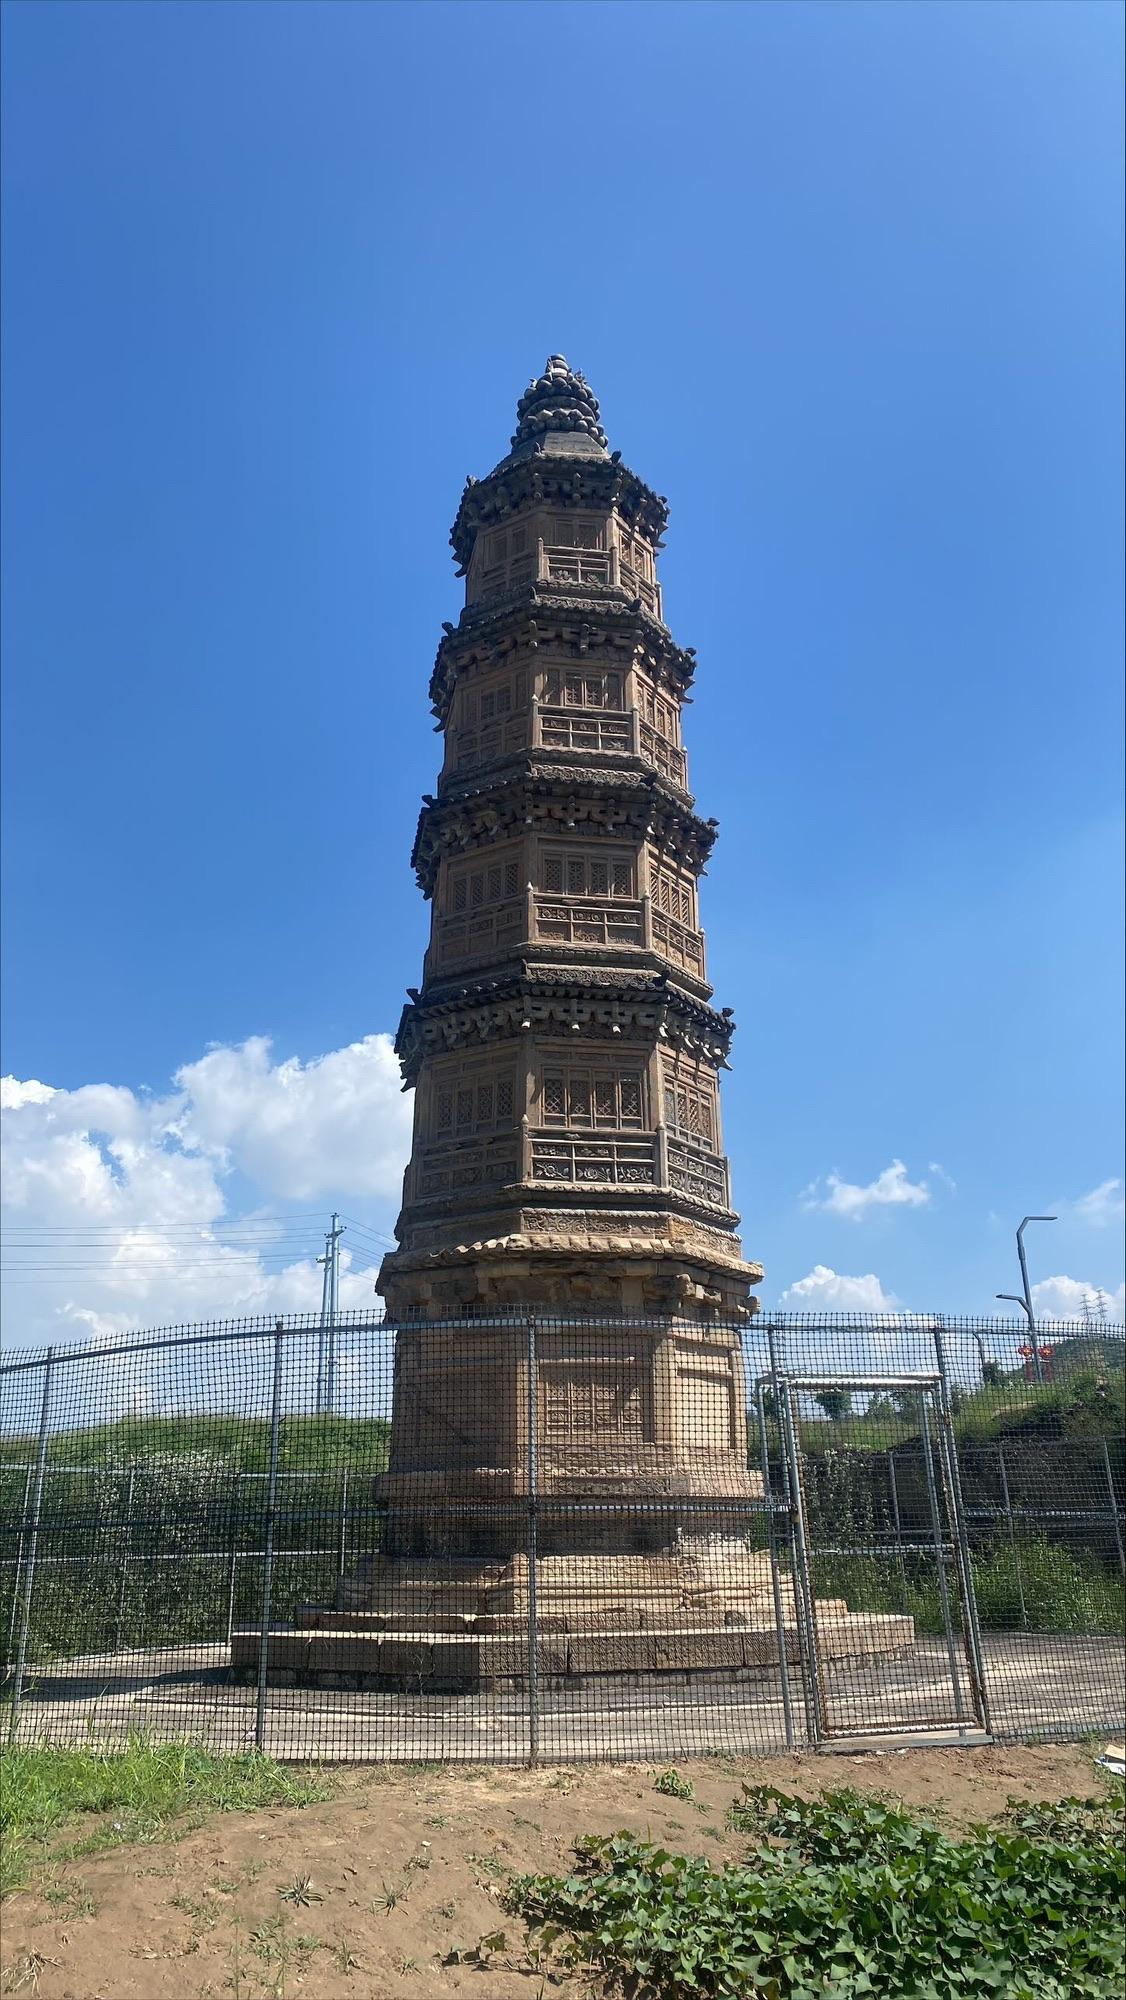
地标名称：胡家沟砖塔
所在城市：吕梁市·兴县